Sly Stone

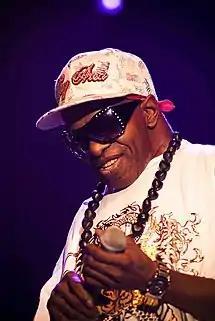
Stone in 2007

On October 17, 2008, Sly played with the Family Stone at the Wells Fargo Center for the Arts in Santa Rosa, California. He played a 22-minute set and ventured offstage, telling the crowd "I gotta go take a piss. I'll be right back." He never returned. On Memorial Day, May 25, 2009, Stone re-emerged once again, granting an hour-long interview with KCRW-FM, a Los Angeles NPR affiliate, to discuss his life and career.